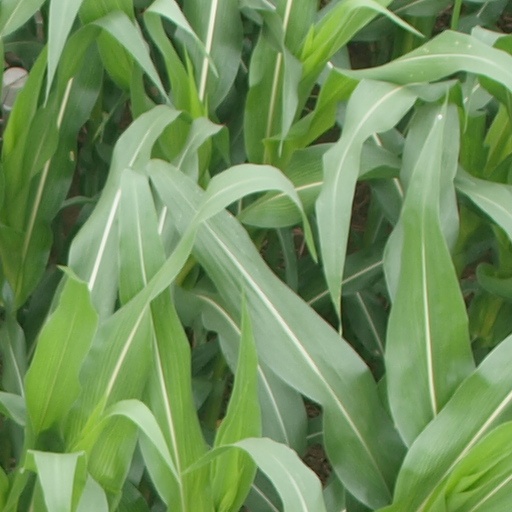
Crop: maize; corn